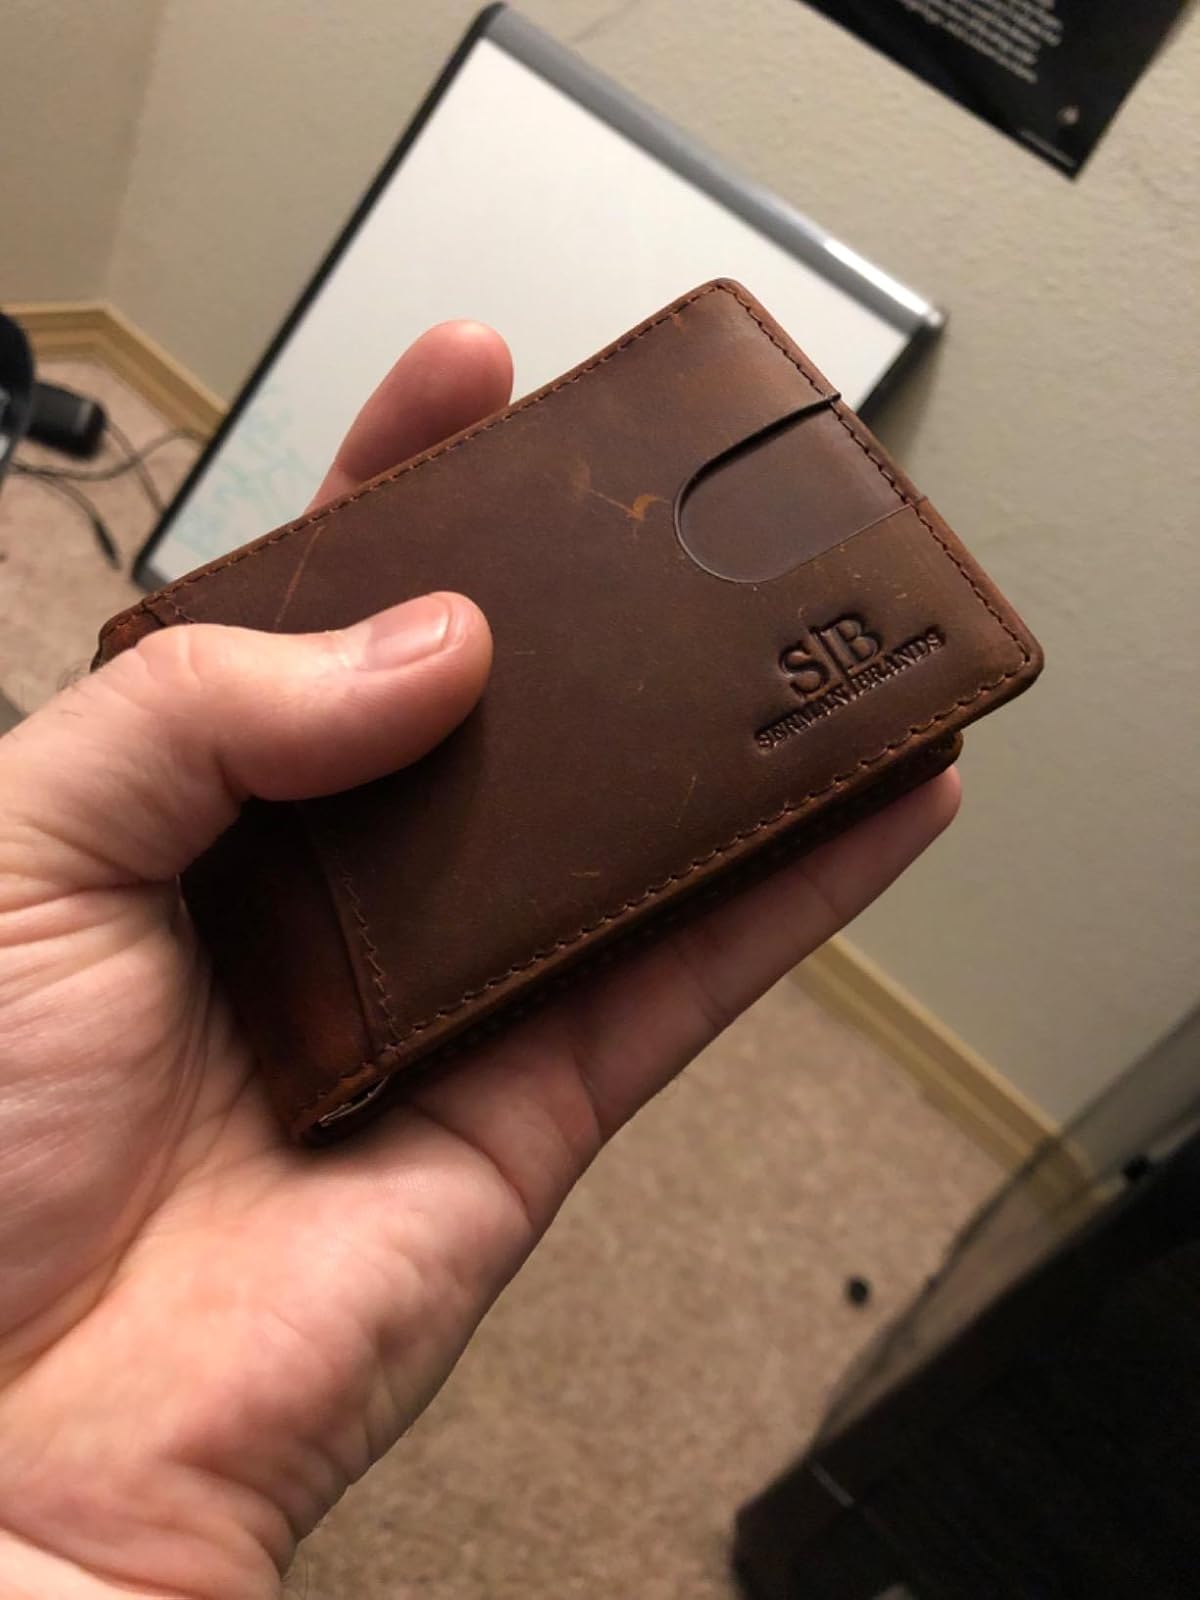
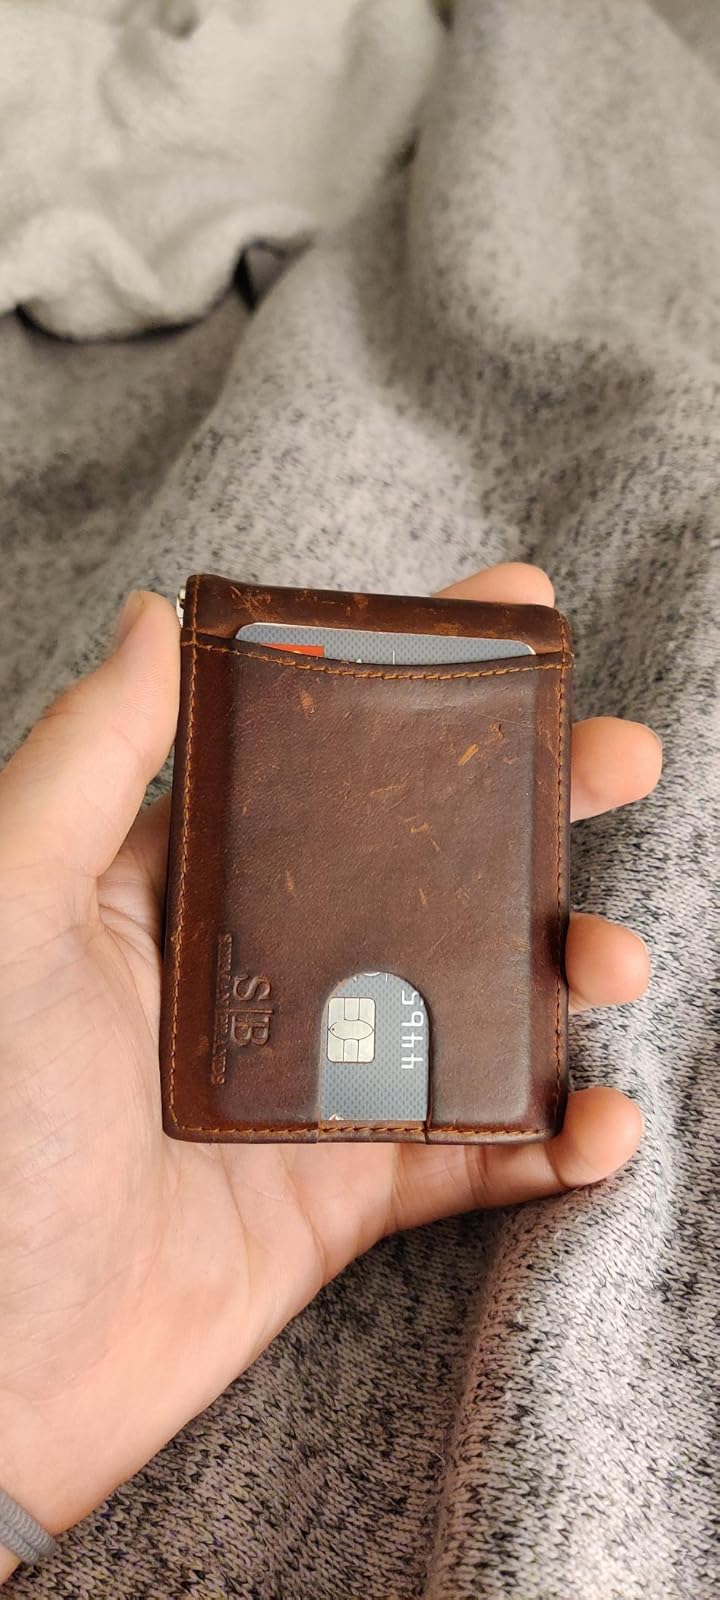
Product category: accessories_wallet
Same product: yes